Najadales

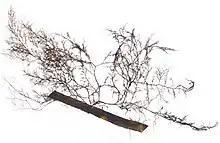
Member of the Zosteraceae

Najadales is the botanical name of an order of flowering plants. A well-known system that used this name is the Cronquist system (1981), which used this name for an order in subclass Alismatidae with this circumscription: